Fortnum & Mason

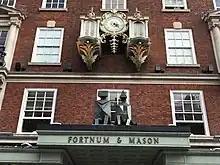
Lynn Chadwick, ‘King and Queen’, 1990, Bronze. Sited above the entrance to Fortnum and Mason, Piccadilly, London.

During the Napoleonic Wars, the emporium supplied dried fruit, spices and other preserves to British officers. In the Victorian era, it was frequently called upon to provide food for prestigious court functions. Queen Victoria sent shipments of Fortnum & Mason's concentrated beef tea to Florence Nightingale's hospitals during the Crimean War.